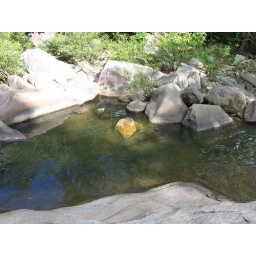
exploring by bike near Hat Nai Plao, Khanom, came across a beautiful river